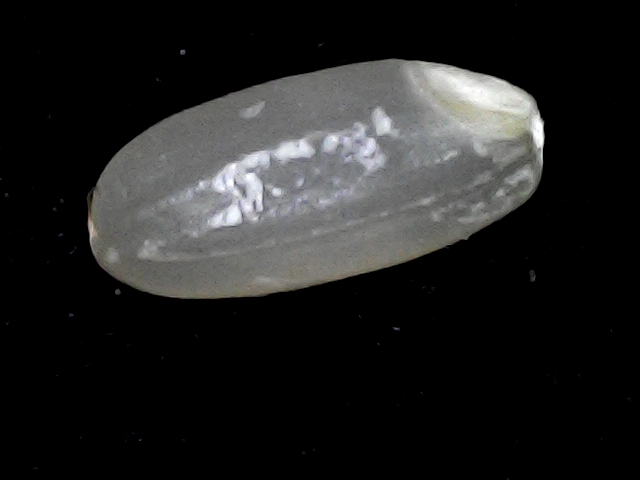
Rice variety: BR22